Ryan Howard (The Office)

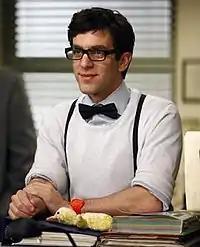
Ryan's new look, beginning in season 6.

In the sixth-season premiere, "Gossip", Ryan's appearance has changed back to his more traditional look – black hair and no noticeable tan. In "The Promotion," Ryan seems to have picked up some persuasion skills from the sales team, as he manages to scam Pam out of a wedding gift and wheedle $50 from her.